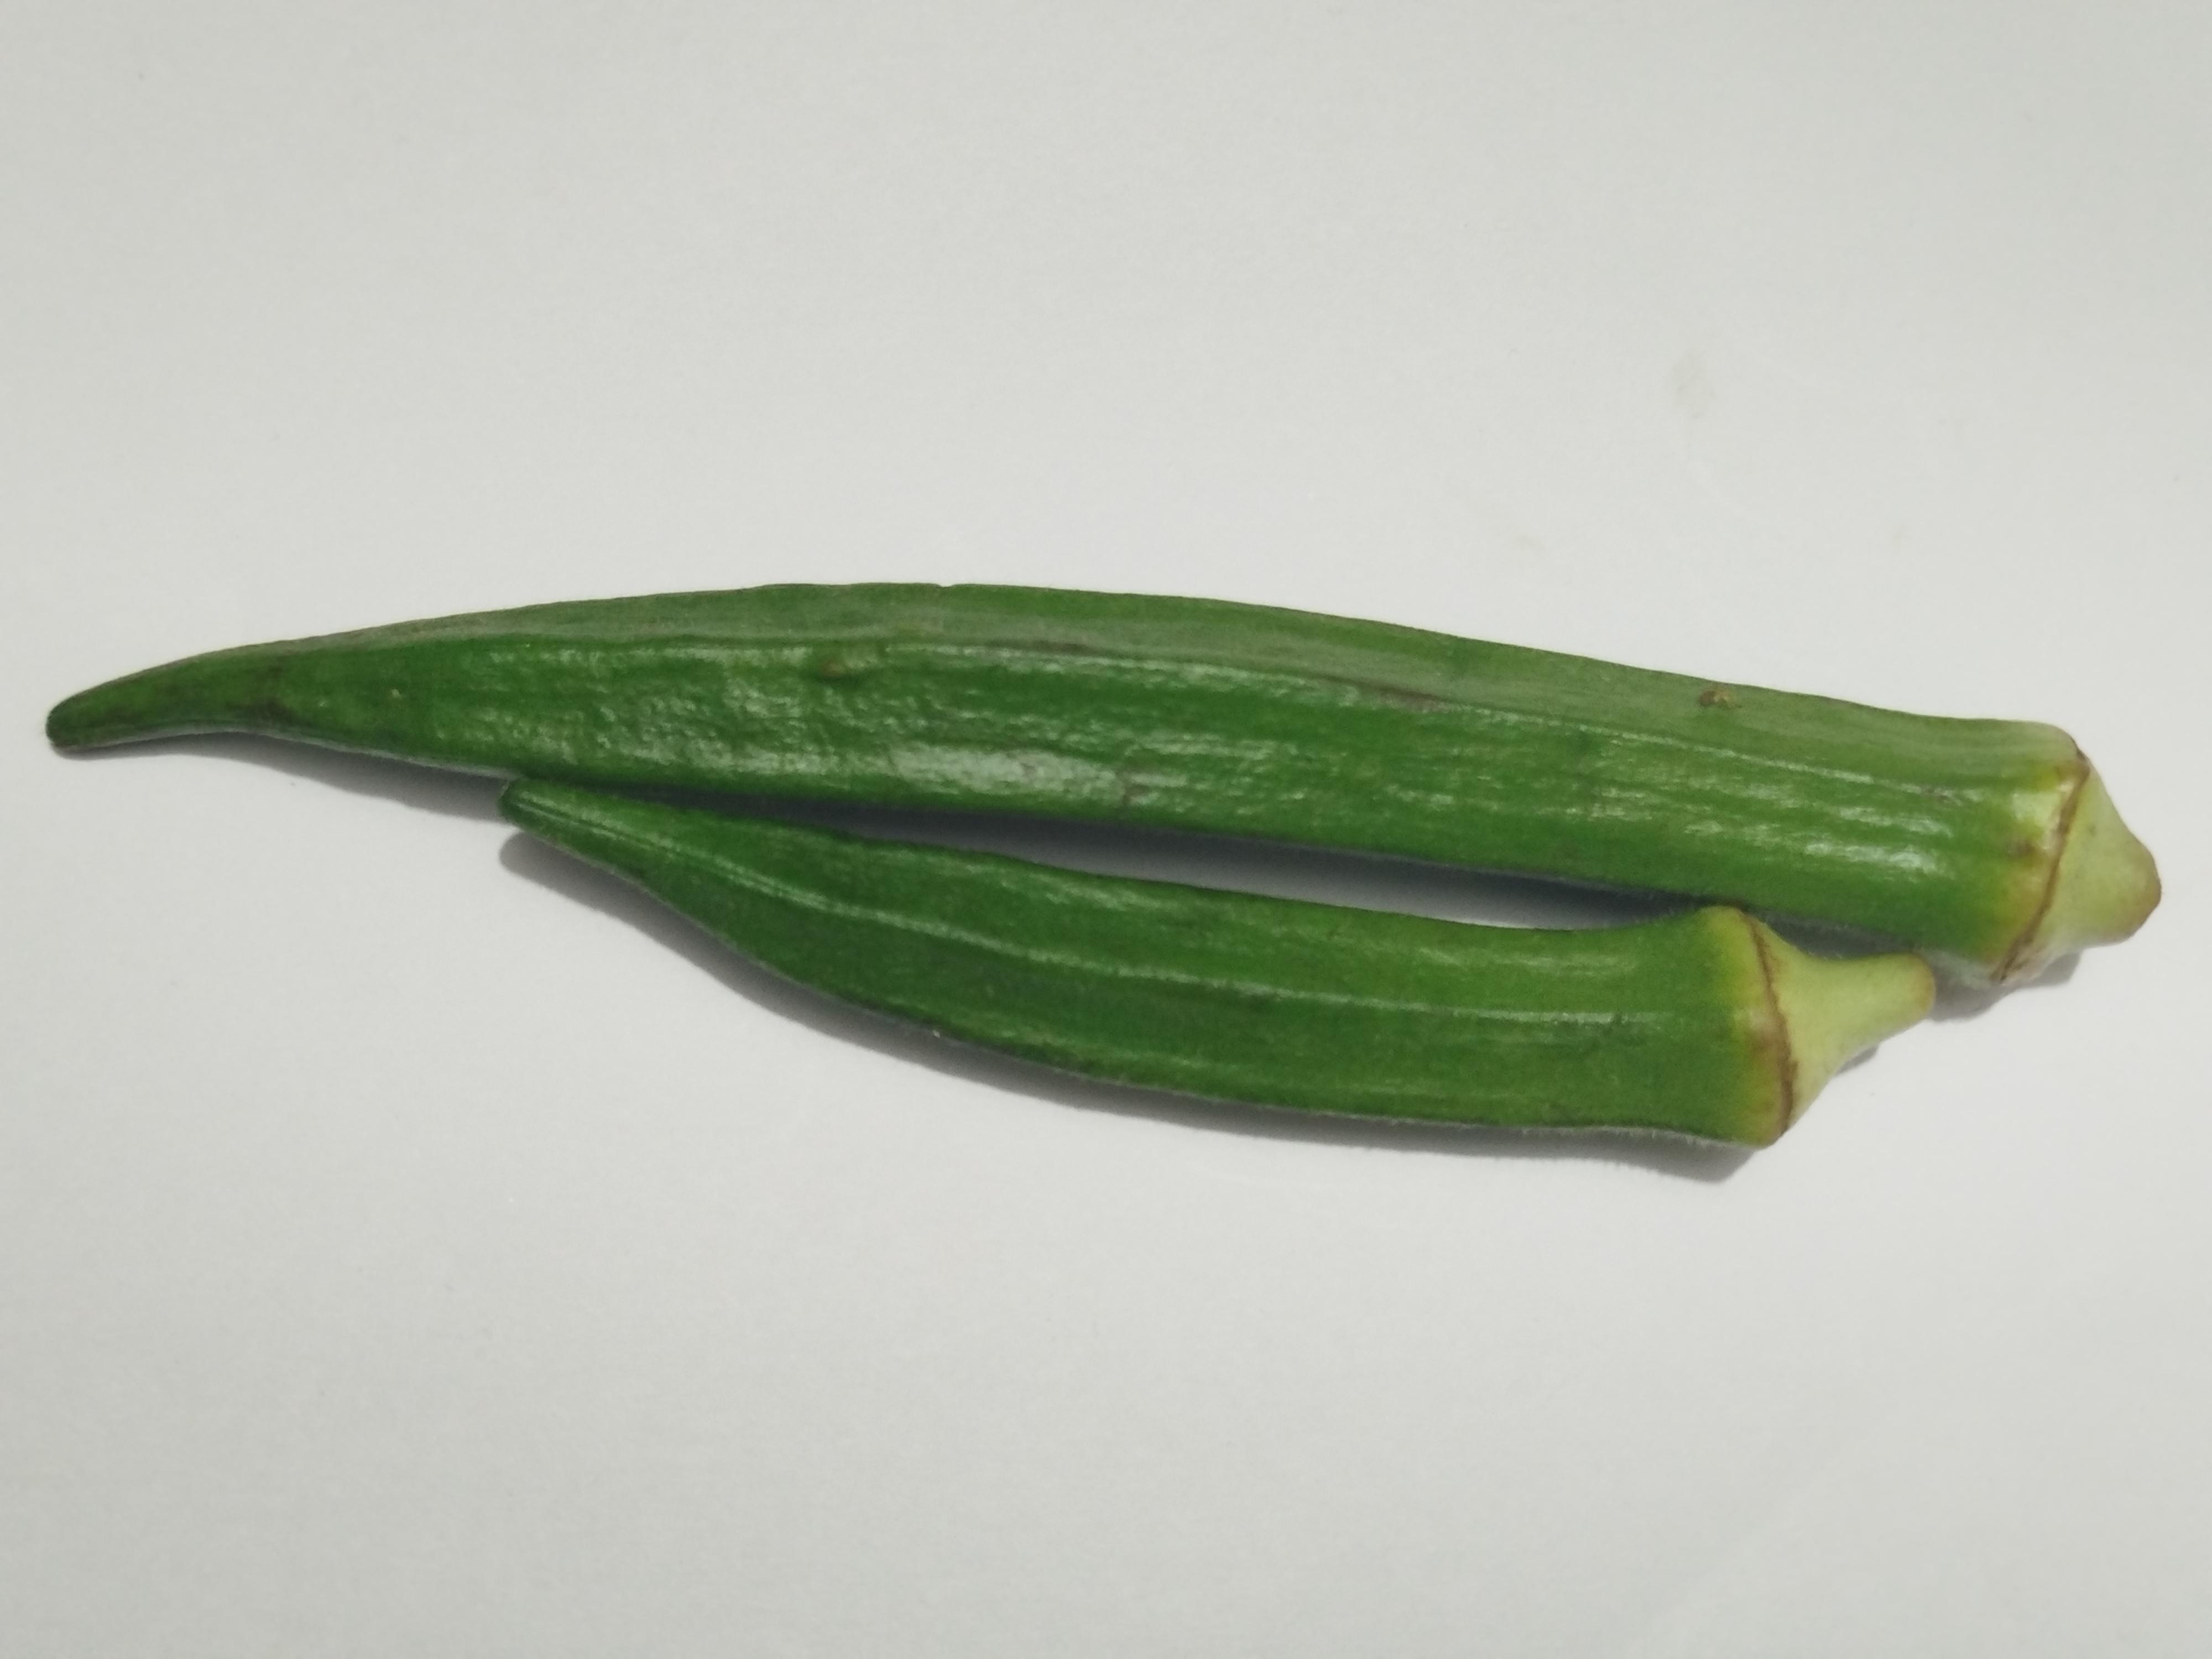
Label: Ladies finger